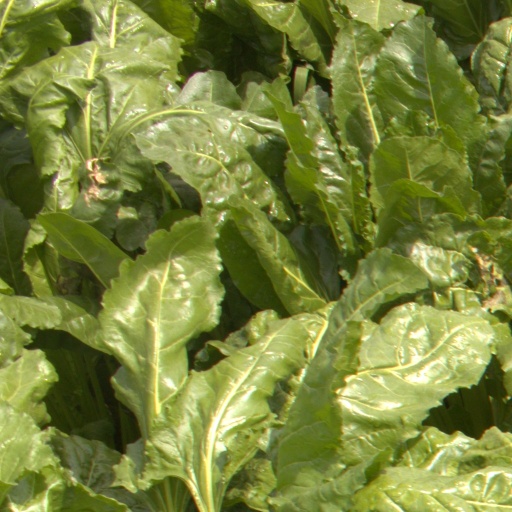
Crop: sugar beet